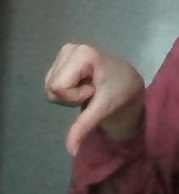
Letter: waw